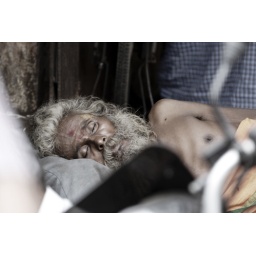
older homeless man sleeping on the street in Pondicherry, India